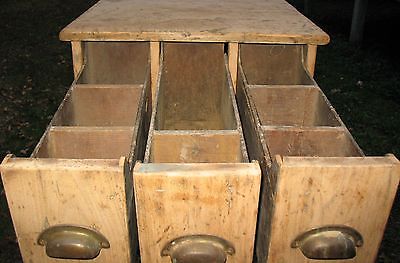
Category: cabinet